Bodan-Werft

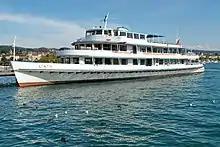
MS "Linth", built by Bodan-Werft in 1952 for service on Lake Zurich

The company built many of the ferries and other vessels used on the larger lakes of the Alps, including vessels for the White Fleet on Lake Constance, for the Zürichsee-Schifffahrtsgesellschaft and the Zürichsee-Fähre Horgen–Meilen on Lake Zurich, and for the Società Navigazione del Lago di Lugano on Lake Lugano.